Lingerie dress

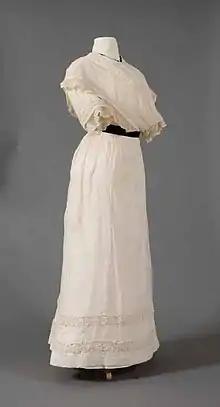
.

A lingerie dress was a popular type of dress in the North America and Europe throughout the decades of the 1900s until 1920. The dress was lightweight, often white and decorated. It was especially popular as an outdoor dress and for summer.